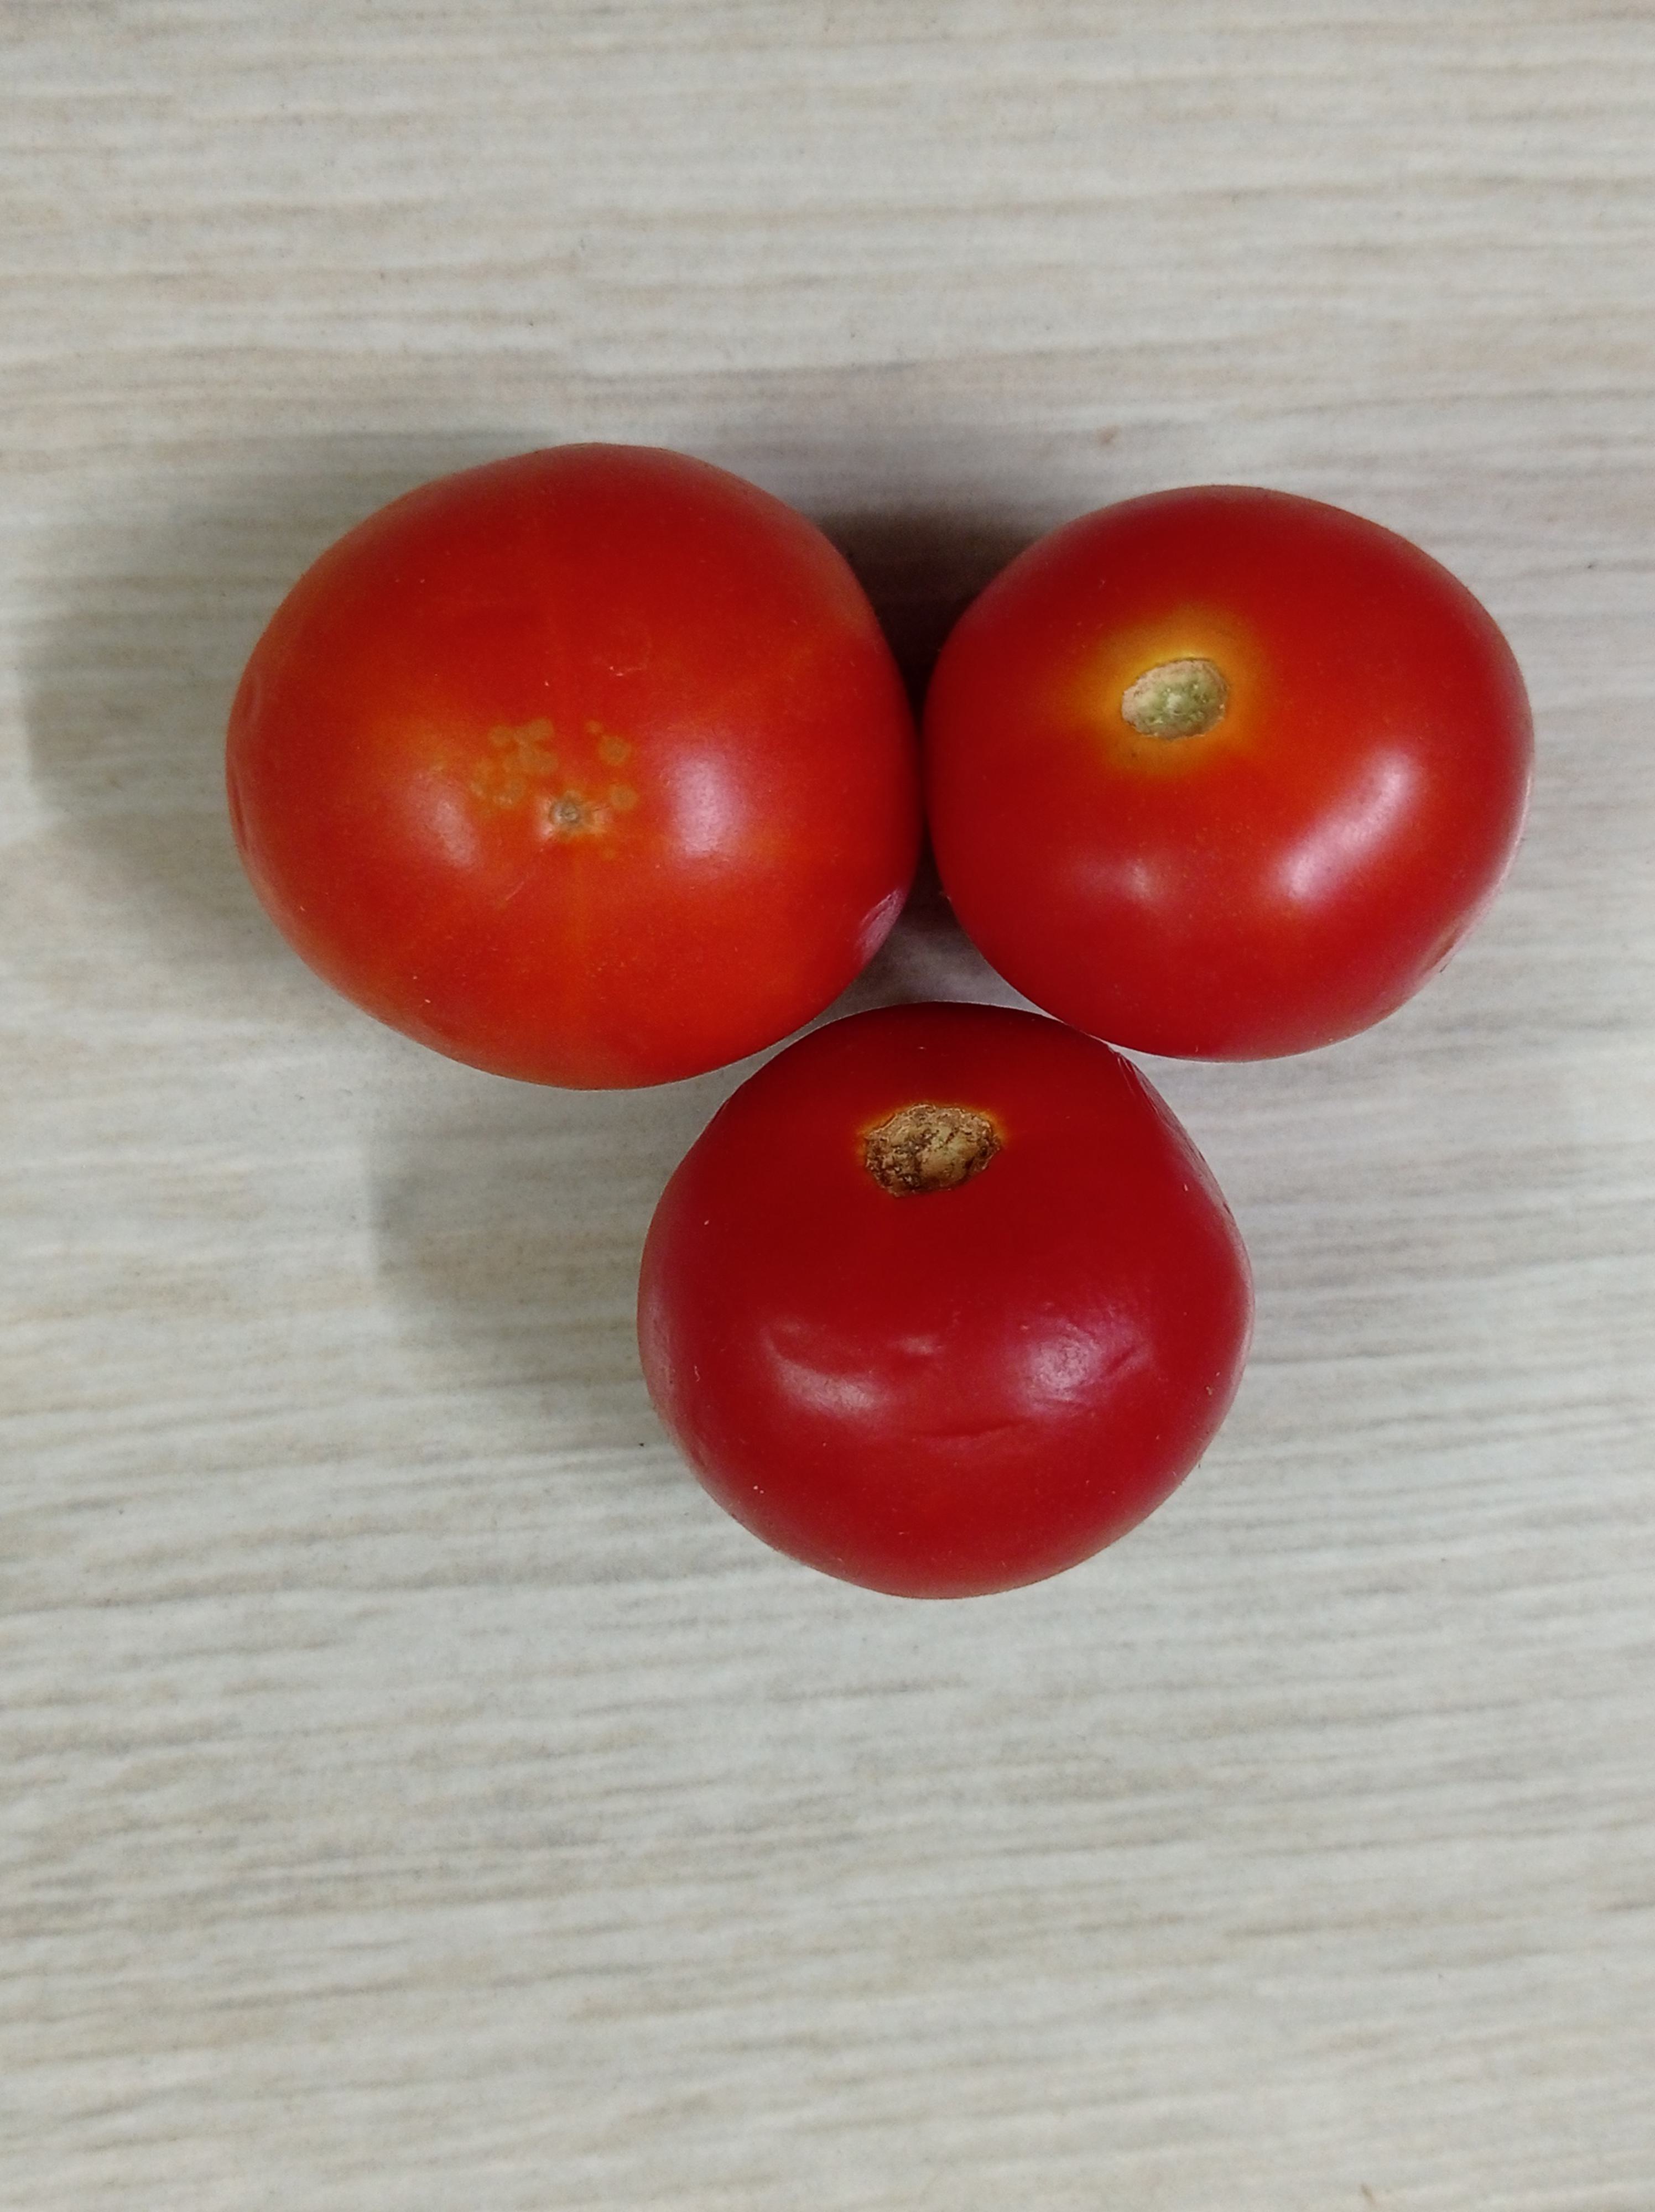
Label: Fresh